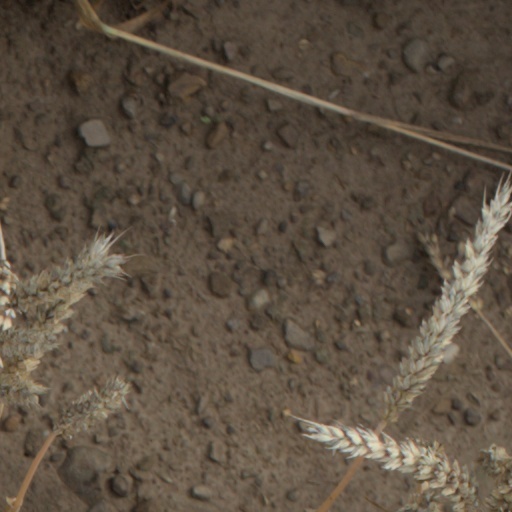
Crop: wheat